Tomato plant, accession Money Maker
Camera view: vertical (180 deg); turntable rotation: 330 degrees
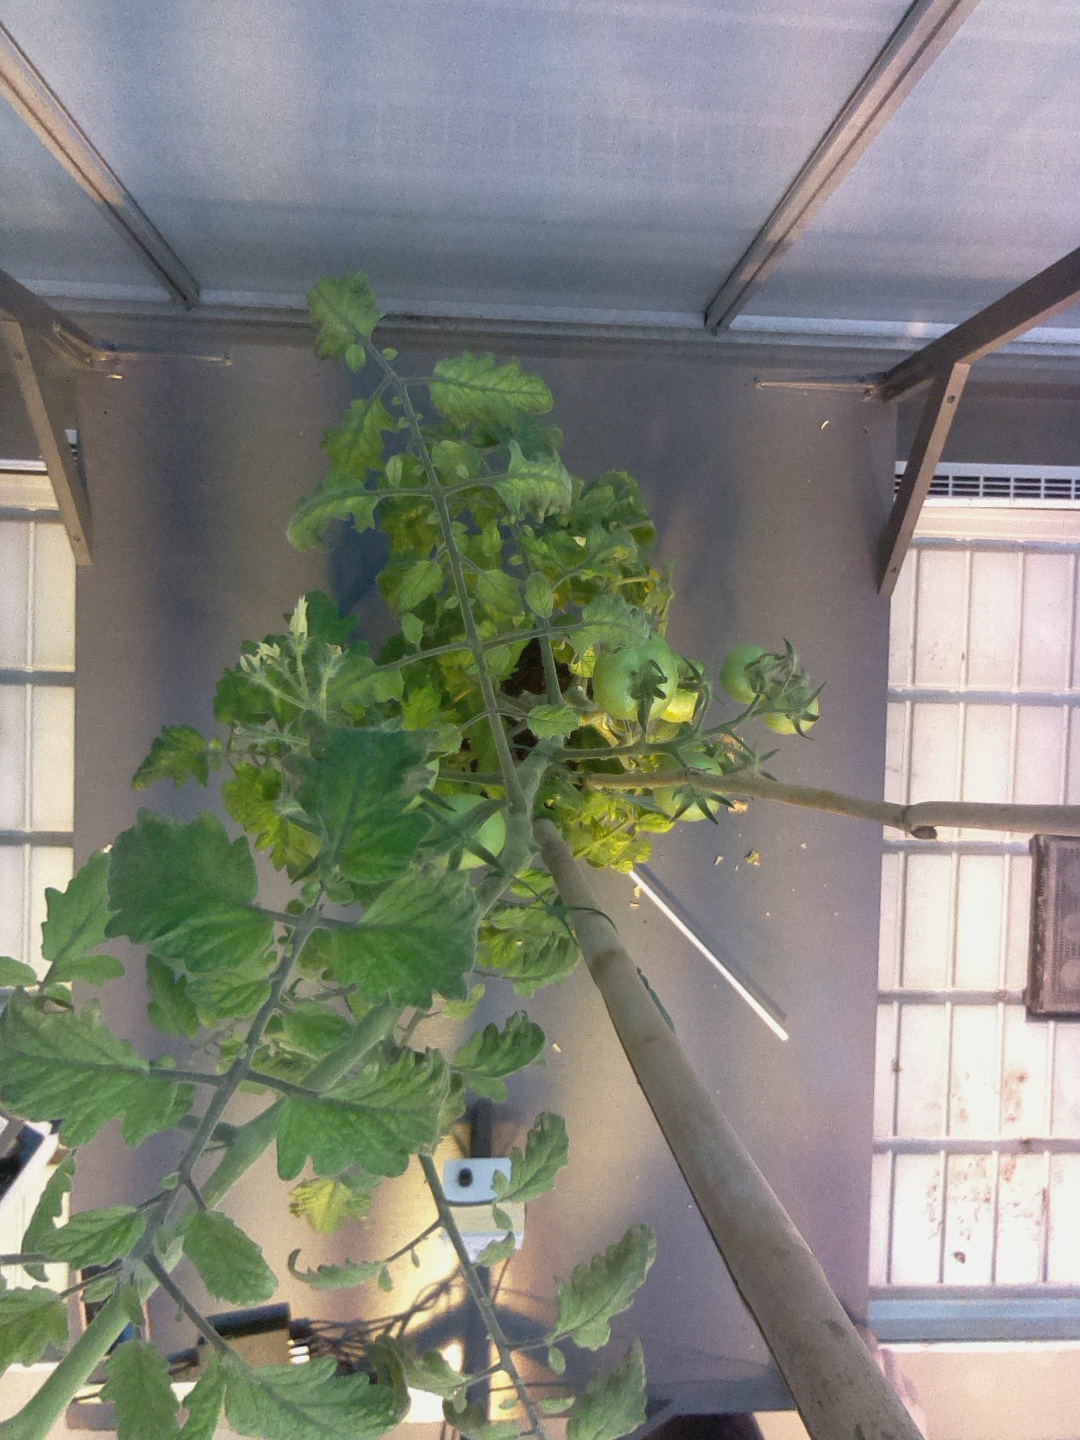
BBCH growth stage 77: 70%-80% of final fruit size